South Wigston

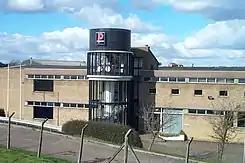
Premier Percussion (2005)

Previous owners of the large factory between the southern end of Canal Street and the former Leicester – Rugby railway line were Dunmores Biscuits whose large factory chimney dominated the local landscape. They were later taken over by Nabisco. Further up towards Blaby Road north of the Grand Hotel was Atkinson's hosiery factory which was a major employer in the area for some years after the war as was Dunmores. In Irlam Street opposite the biscuit factory was Morrison Electricars who used to make electrically powered vehicles such as milk floats. Other notable businesses who were in South Wigston were Premier Percussion, Constone (concrete pipe makers) at Saffron Lane and Marshall's Coal who were in the yard opposite Blaby Road Park.